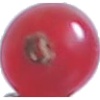
Label: redcurrant